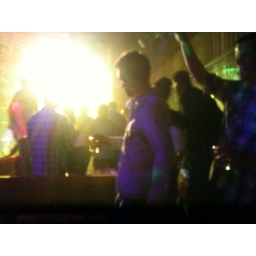
Haze - there's Mike. &amp;quot;I got a red bull and vodka up in my hand - hey!&amp;quot;